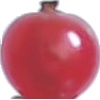
Label: Redcurrant 1